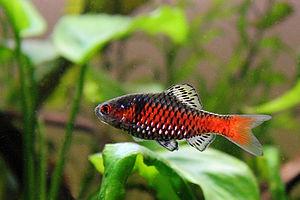
Pethia ticto est un poisson de la famille des Cyprinidés.